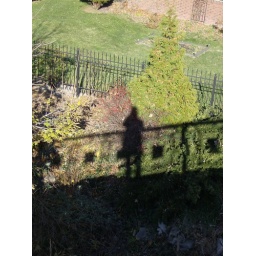
standing on the bridge over the river.